The Devil Inside Me

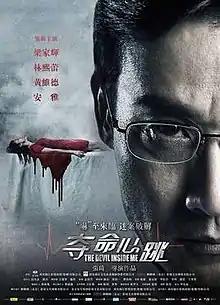
Film poster

The Devil Inside Me is a 2011 Chinese horror thriller film directed by Zhang Qi and starring Tony Leung and Kelly Lin.